Bateleur

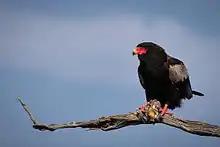
Male at Maasai Mara with a coqui francolin kill.

In general, a picture emerges that the primary food sources of bateleurs are live-taken medium-sized mammals, carrion of generally larger mammal species, rather smallish bird prey, and a small diversity of reptiles. When selecting mammals, small prey such as rodents and shrews are by no means neglected but a preference for relatively large rodents tends to be found. These may consist of assorted mice, gerbils and dormice to ground squirrels, bush squirrels and vlei rats to very large rodents such as Gambian pouched rats, greater and lesser cane rat ("Thryonomys gregorianus") and South African springhares ("Pedetes capensis") although certainly any consumption of adult Cape porcupine ("Hystrix africaeaustralis") is derived from carrion. Additionally, most African species of hare as well as, more secondarily, hedgehogs and elephant shrews and a variety of smallish carnivorous mammals. The latter may include live prey species including several species of mongoose, from dwarf to banded mongoose ("Mungos mungo") and Selous's mongoose ("Paracynictis selousi"), both about the same body mass as a bateleur, and at least four species of genets as well as striped polecats ("Ictonyx striatus"). Over 30 mammal species have been identified as foods for bateleurs exclusive from carrion, including various larger food species, with carrion of ungulates ranging in size from that of Sharpe's grysbok ("Raphicerus sharpei") to African buffalo ("Syncerus caffer") and the carrion of carnivorans from the size of jackals to that of lions ("Panthera leo"). In compilation studies, the most often fed-on ungulates by bateleurs that were identified to species were reported to be impala and steenbok ("Raphicerus campestris"), at 4.2% and 2.2% of the total foods, respectively . Bateleurs have been reported to opportunistically scavenge on human remains, as was reportedly witnessed during the South African Border War.